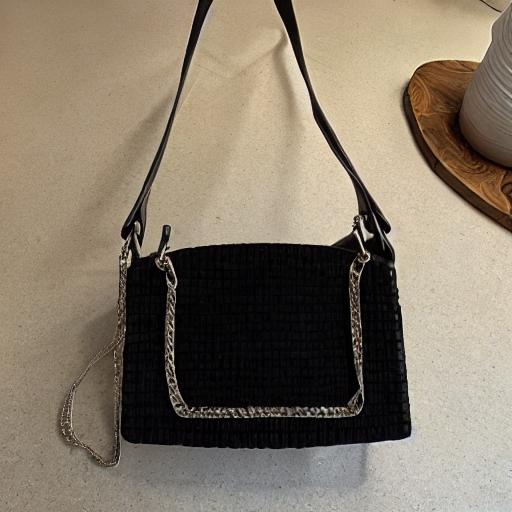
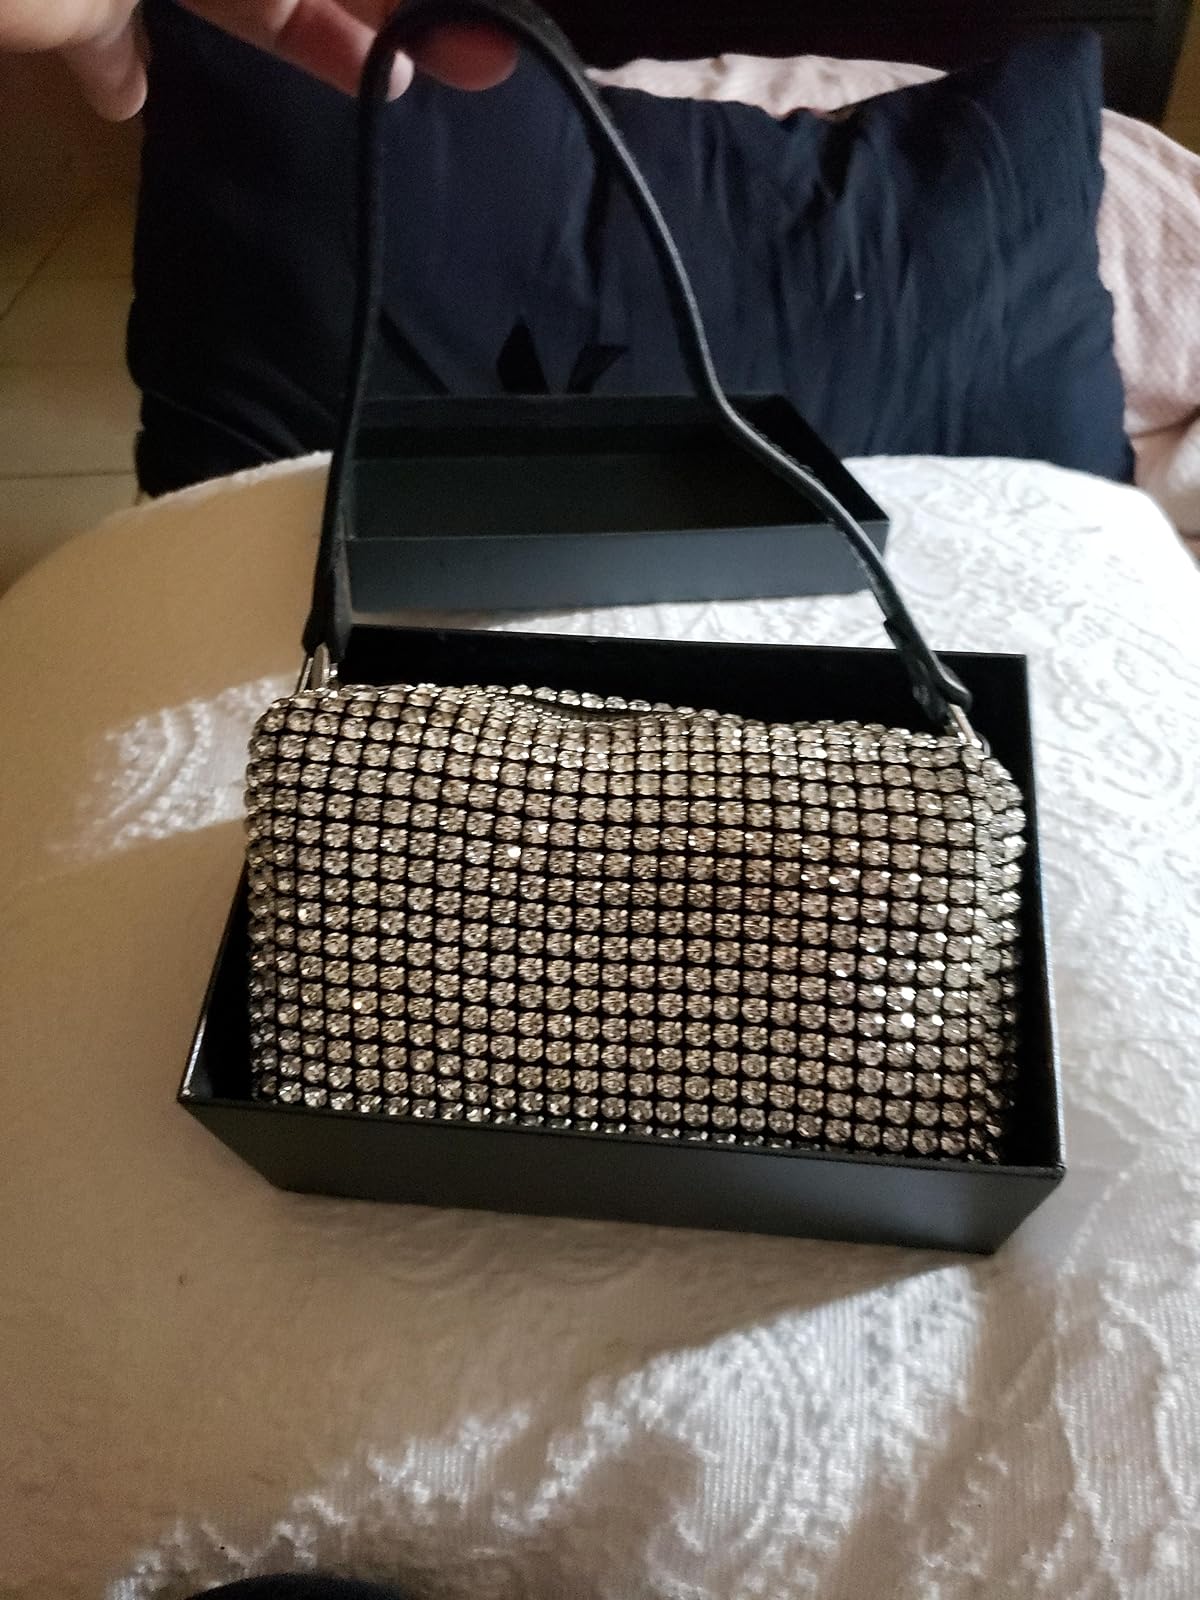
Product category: accessories_handbag
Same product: no